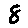
Label: 8